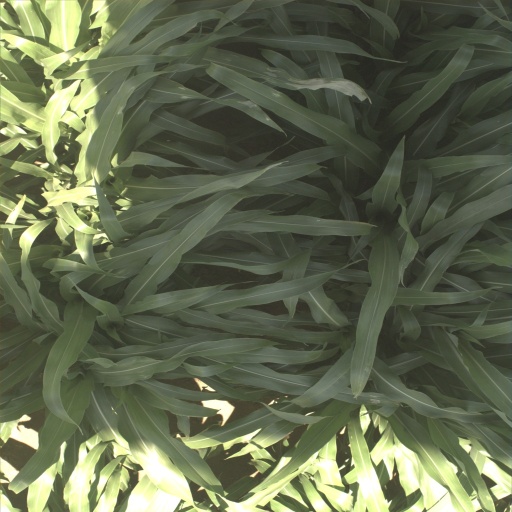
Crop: sorghum